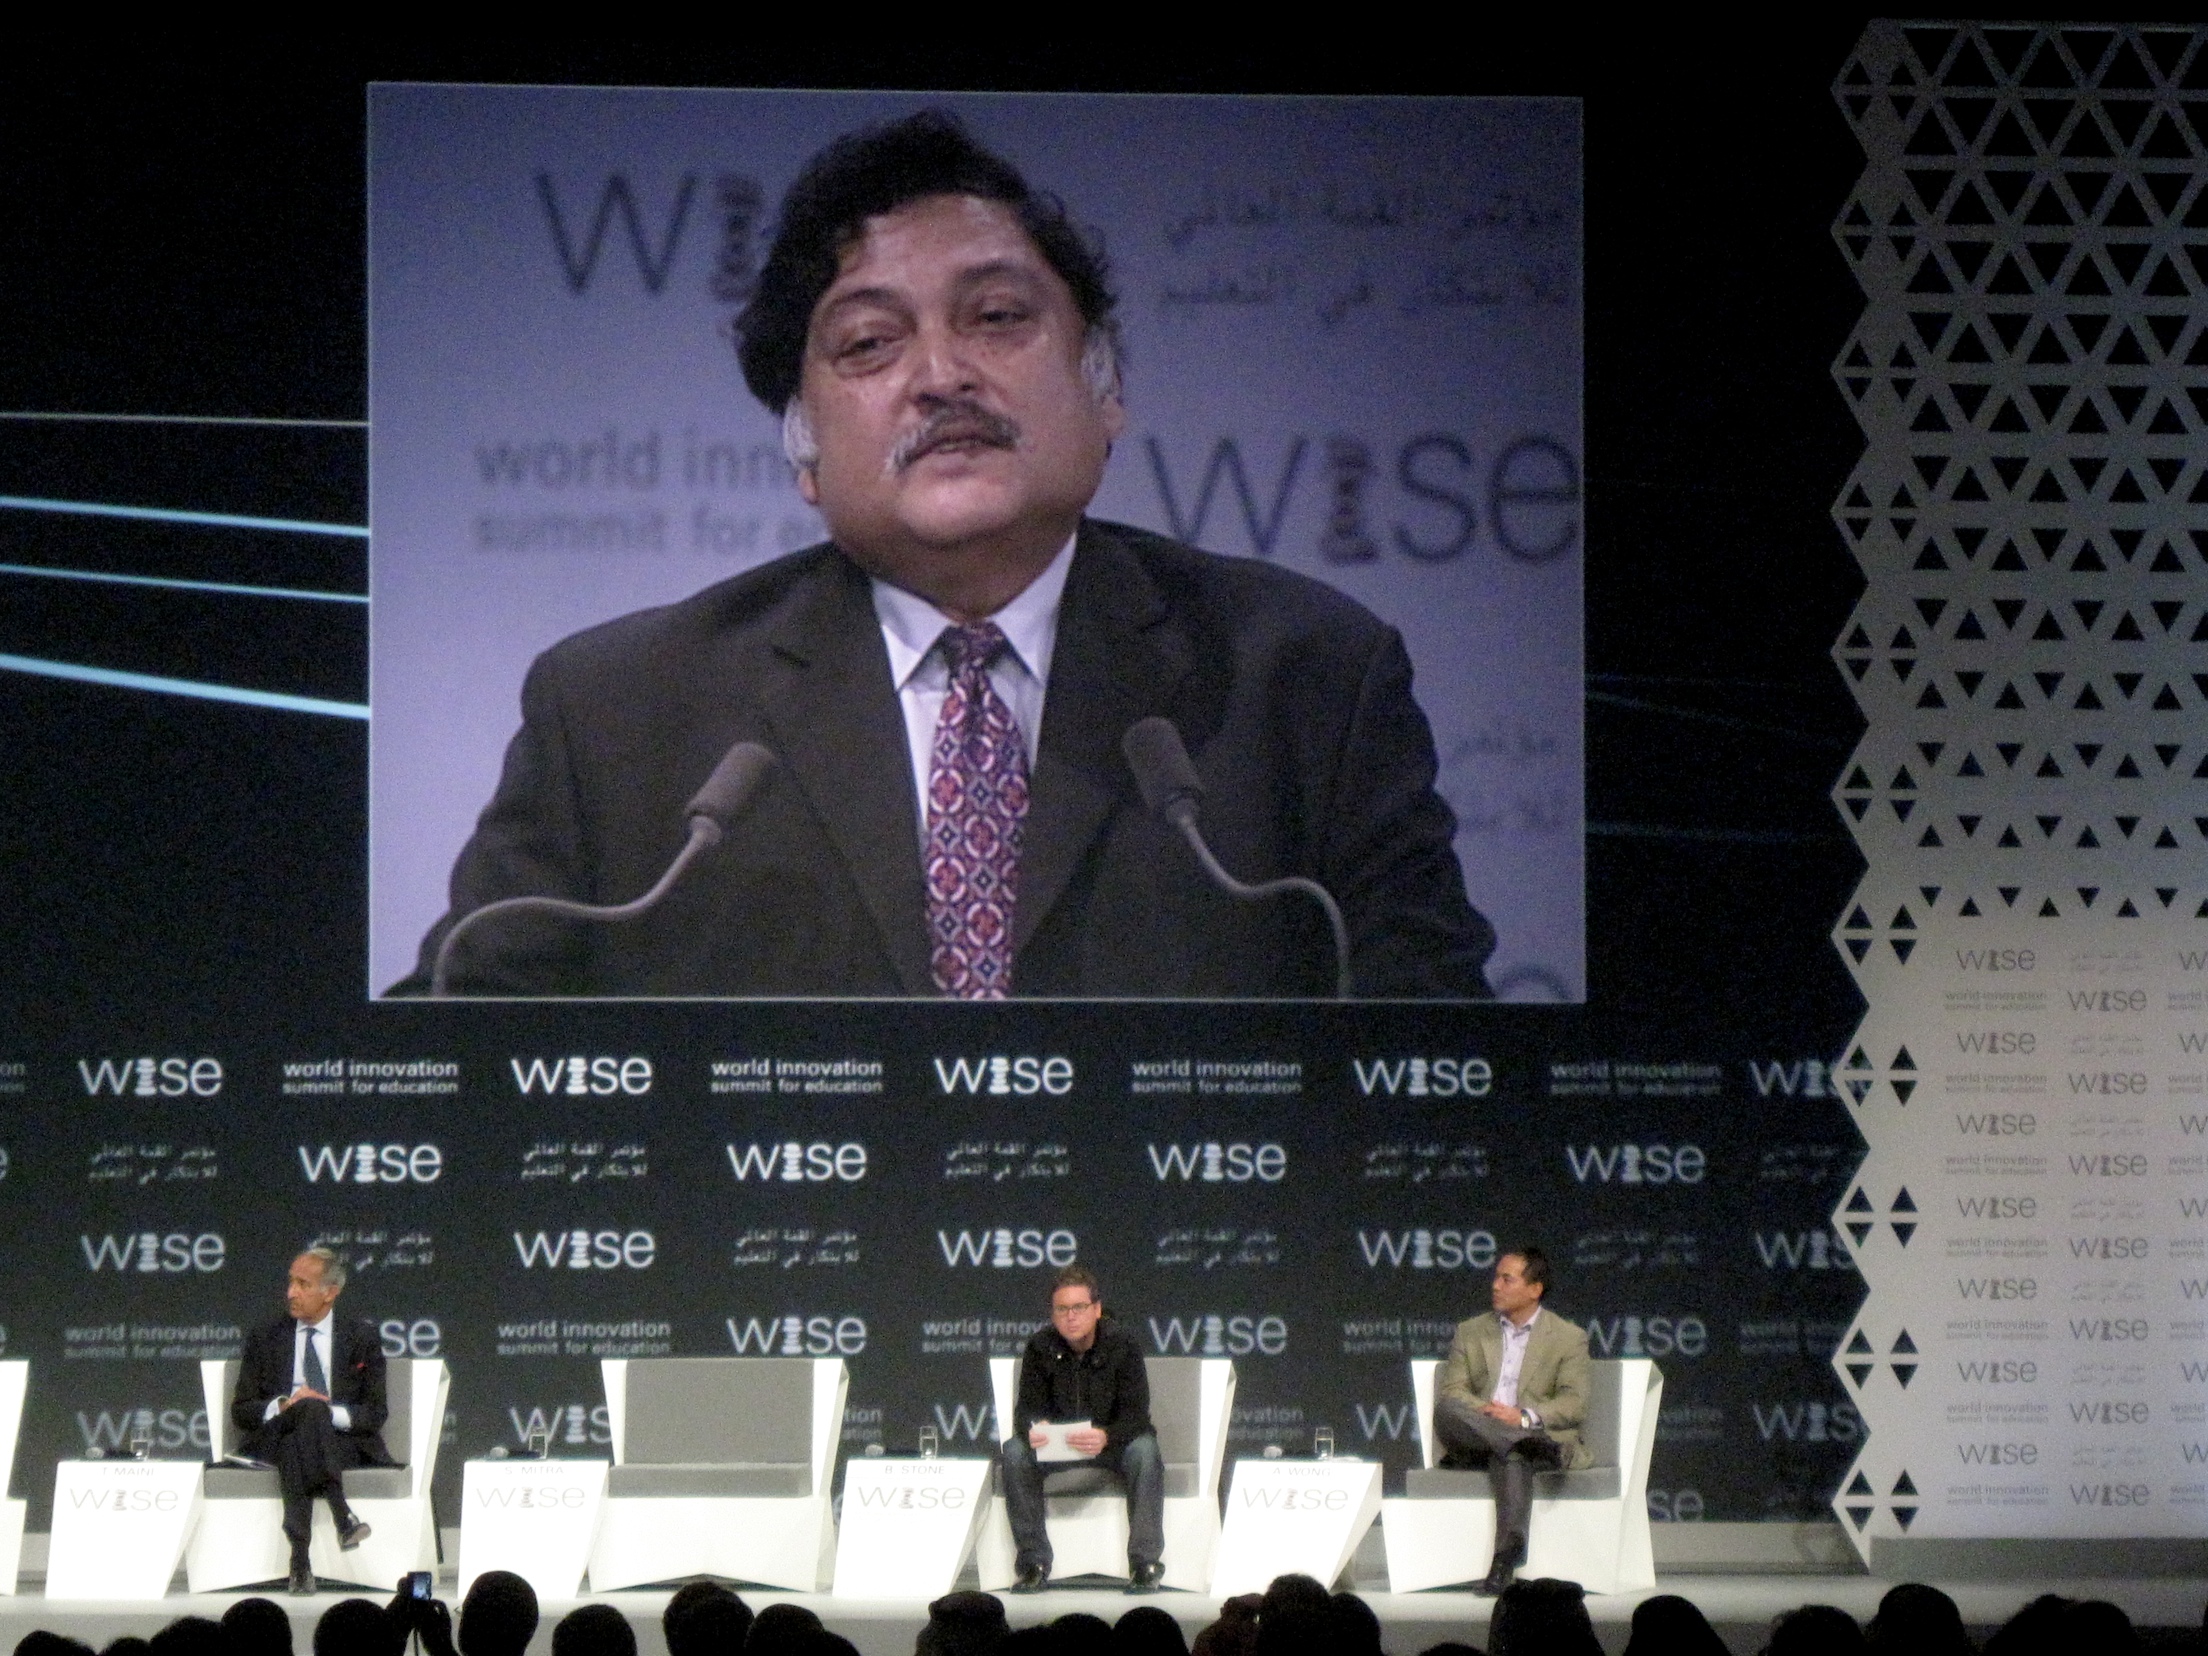
brand, speech, lecture, wise09, presentation, orator, public speaking